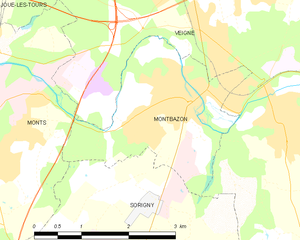
Montbazon est une commune française située dans le département d'Indre-et-Loire, en région Centre-Val de Loire.